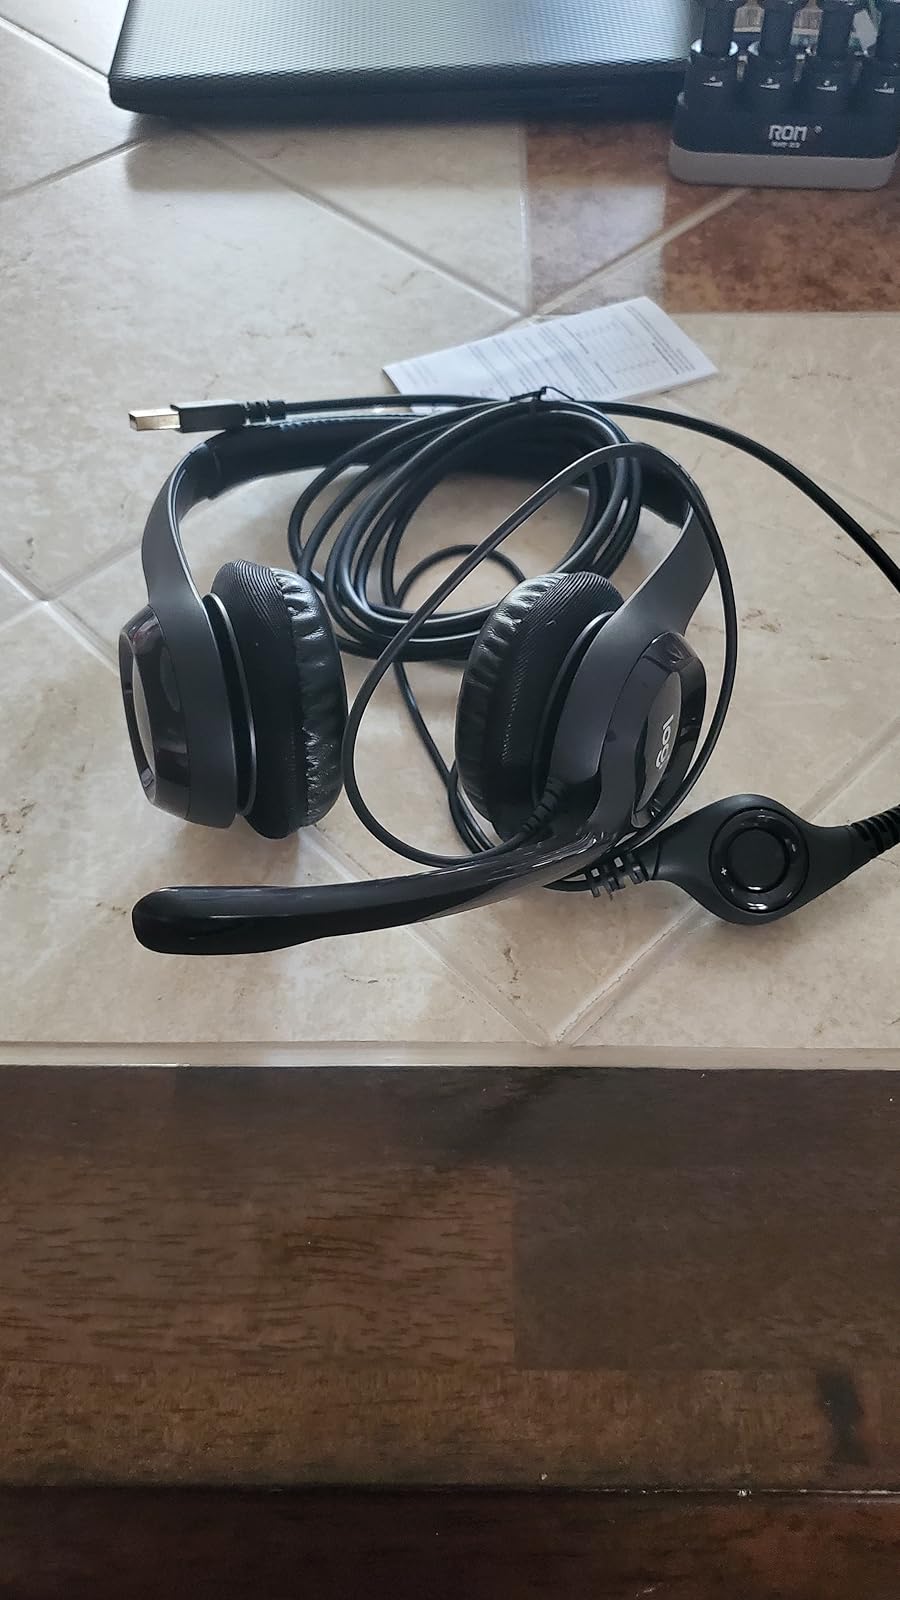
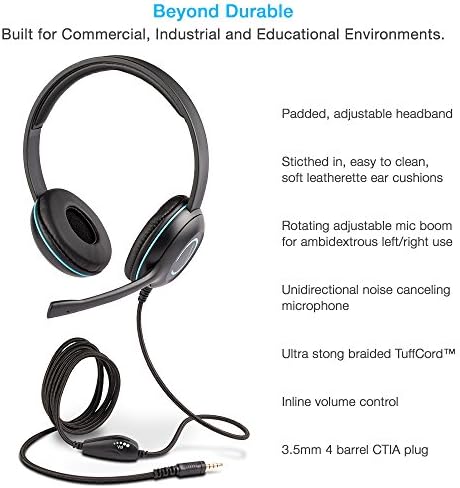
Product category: headphones
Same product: no